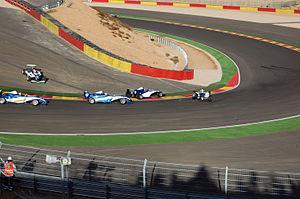
Le Championnat de France de Formule 4 est un championnat de course automobile de type monoplace de la catégorie Formule 4. Organisé par la Fédération française du sport automobile en tant qu'héritier de la Formule Campus créée en 1993, il a pour but de permettre aux pilotes de faire leurs premiers pas en course automobile.